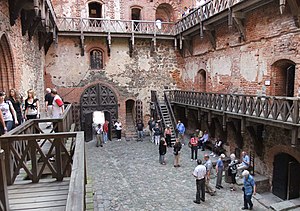
Trakai historiske nationalpark / Billeder fra Trakai historiske nationalpark
Trakai historiske nationalpark er en nationalpark i Vilnius apskritis i Litauen, 30 km vest for Vilnius på 8.200 ha. Parken blev oprettet i 1992 for at bevare den litauiske kulturarv, det historiske Trakai og Trakai slot. Parkens administrative hovedkvarter er placeret i Trakai, engang hovedstad i Litauen, med det berømte Trakai Ø-slot. Under parkadministrationen hører også det tidligere Trakai Senieji slot og andre arkæologiske fund.